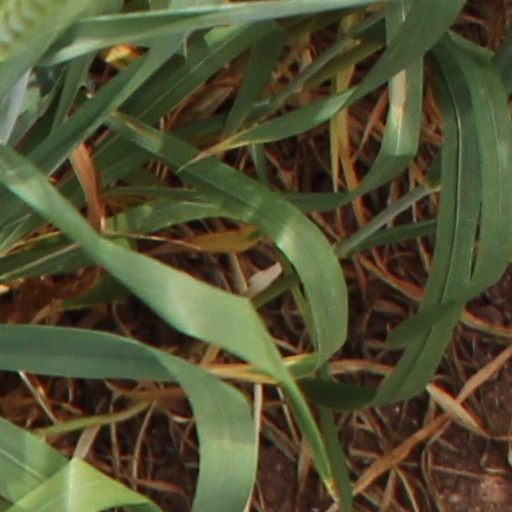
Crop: wheat